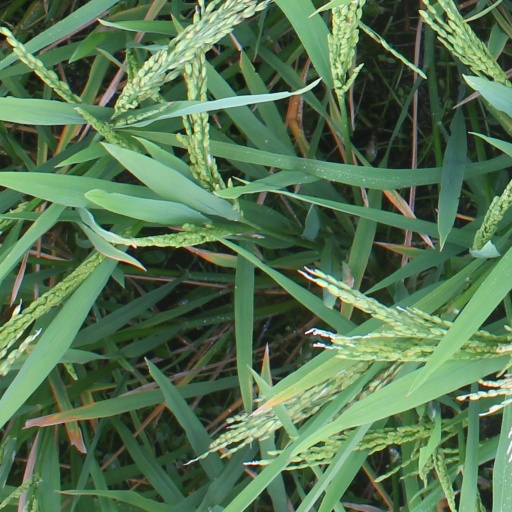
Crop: rice